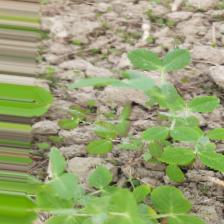
Label: Normal